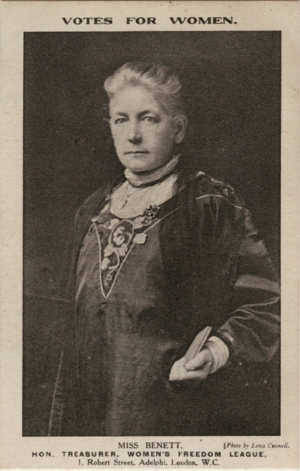
Sarah Benett, by Lena Connell (later Beatrice Cundy), published by Women's Freedom League halftone postcard print, 1909 4 3/4 in. x 3 in. (120 mm x 77 mm) image size Purchased, 2012 Photographs Collection NPG x136721
Sarah Barbara Benett, née en 1850 à Londres et morte le 8 février 1924, est une suffragette, membre de la Women's Social and Political Union et trésorière de la Women's Freedom League. Elle fait partie des « Brown Women » qui ont marché d'Édimbourg à Londres en 1912. Elle fait une grève de la faim pendant son séjour en prison et reçoit la Hunger Strike Medal et la broche Holloway décernées par le WSPU.